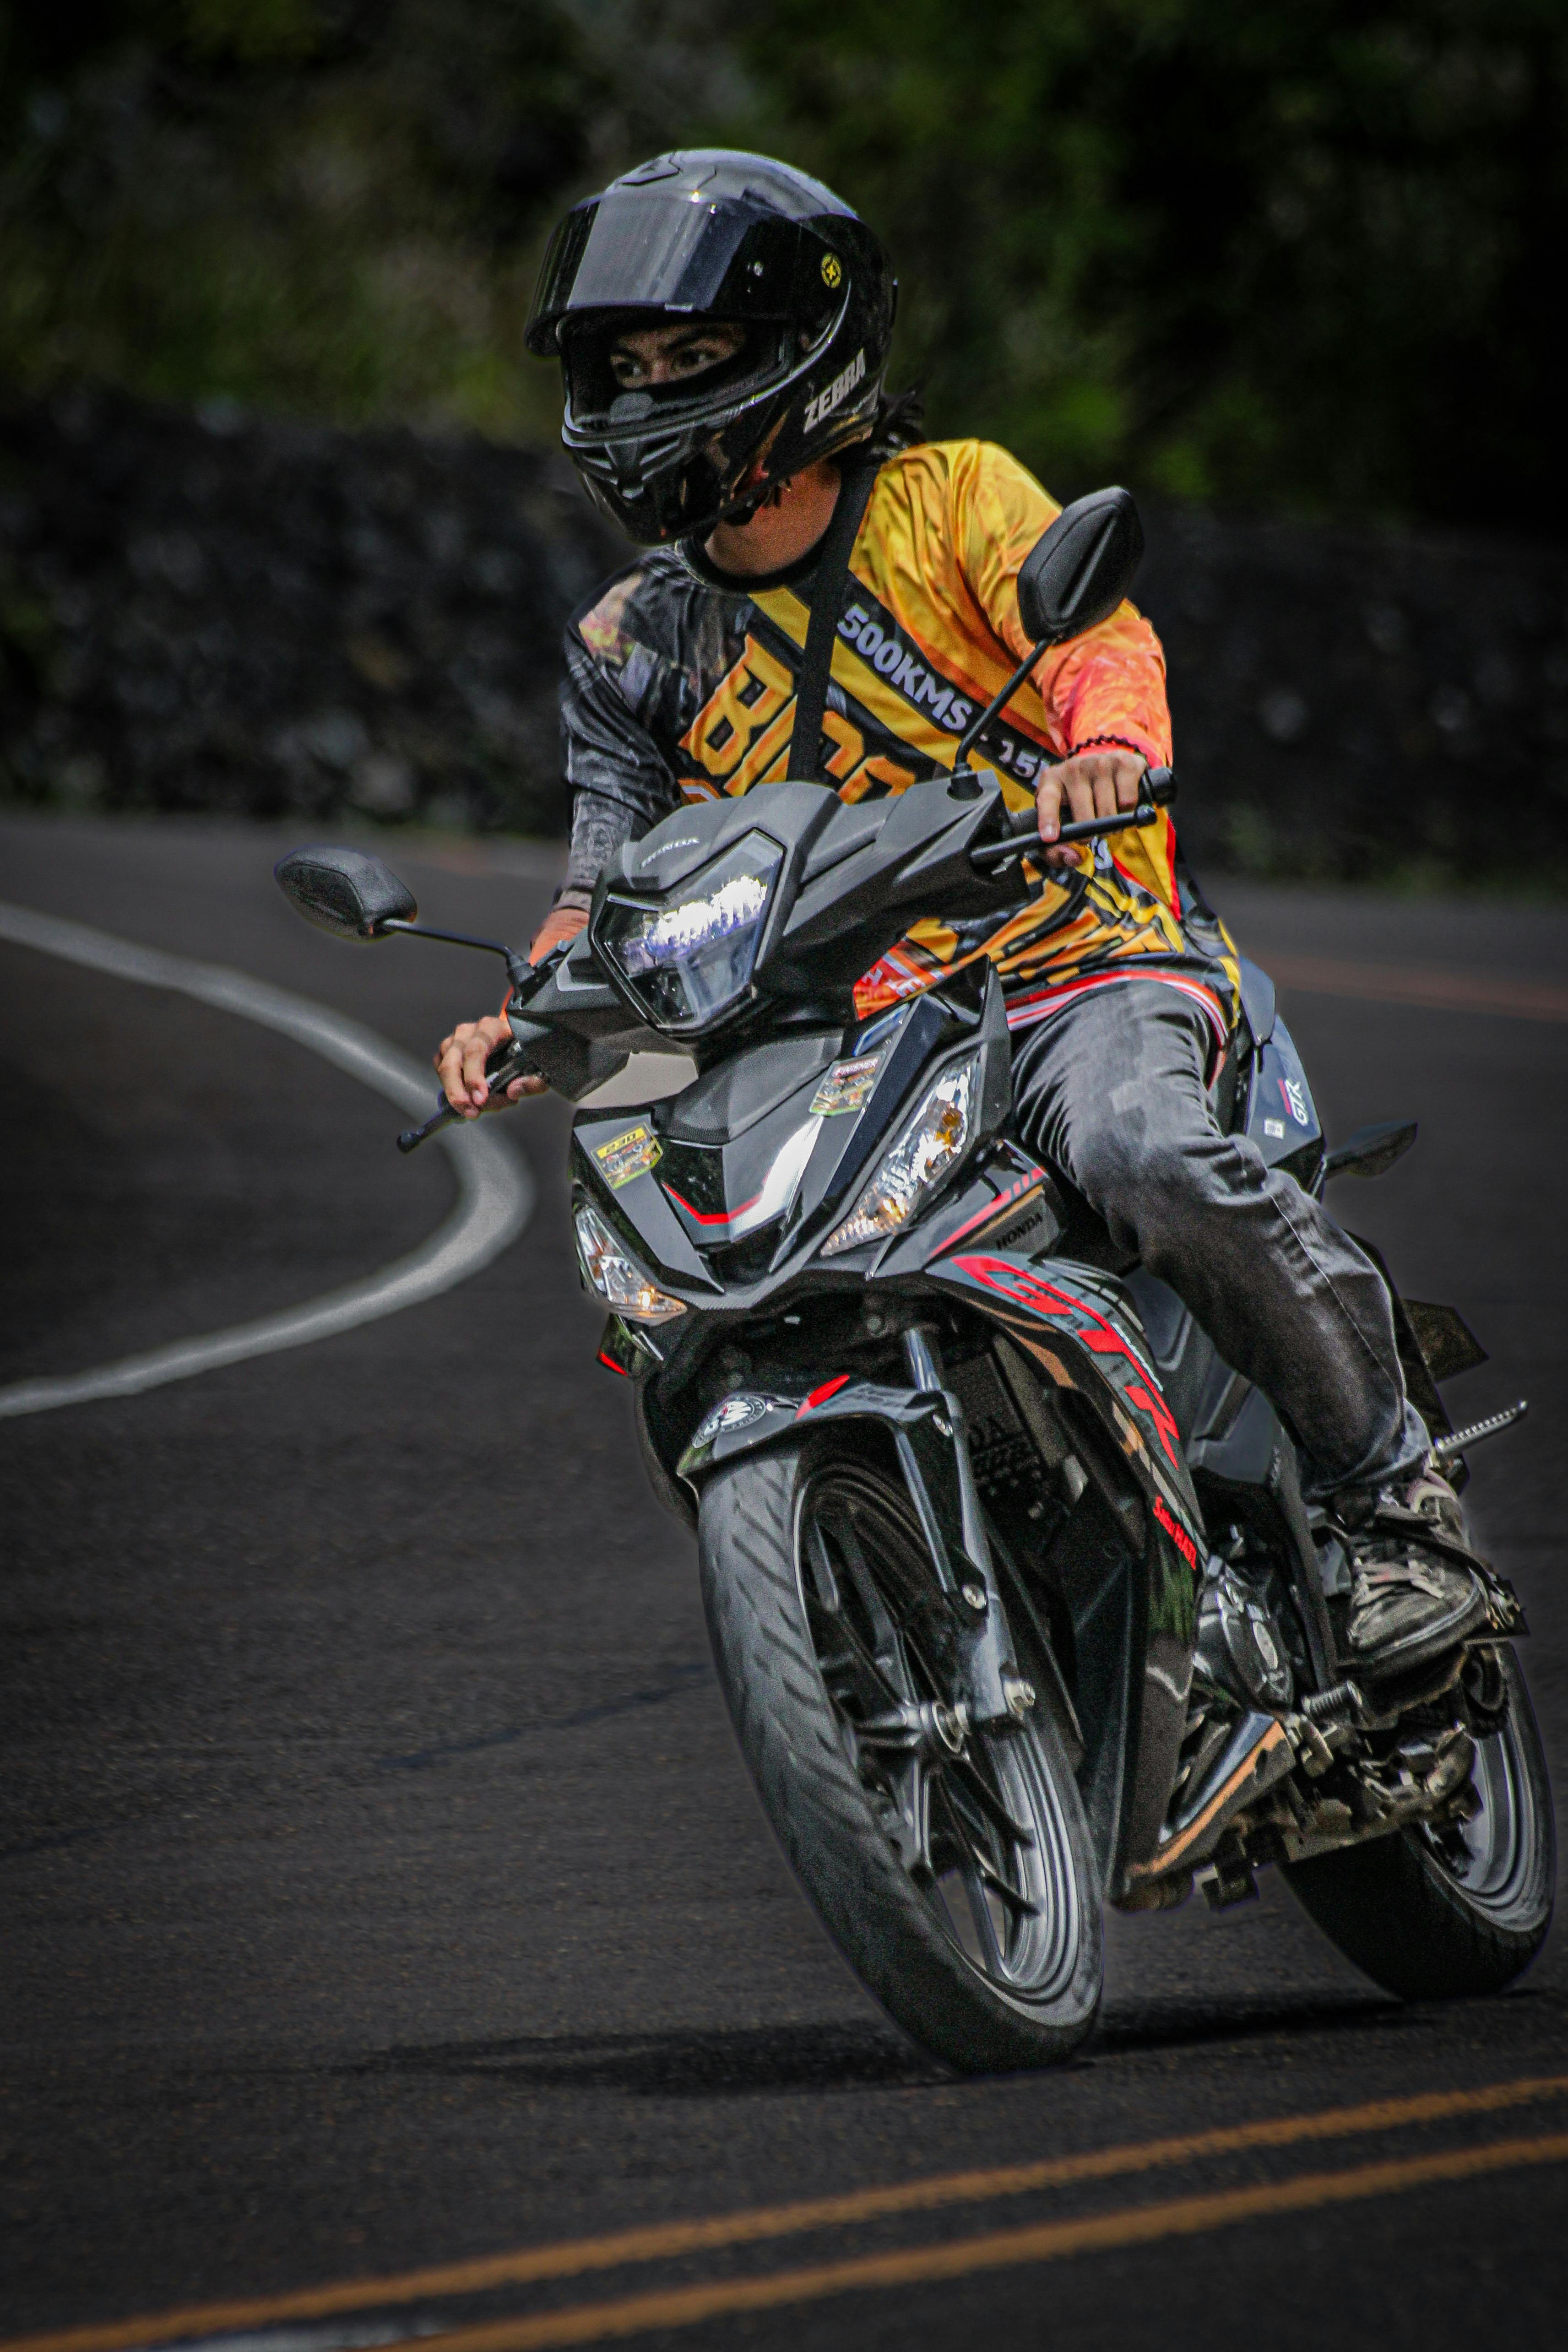
sport, tire, wheel, helmet, automotive tire, motorcycle helmet, automotive lighting, motorcycle racer, sports gear, vehicle, automotive design, motorcycle, track racing, motor vehicle, asphalt, rolling, motorcycling, motorsport, racing, personal protective equipment, grand prix motorcycle racing, stunt performer, automotive exterior, automotive wheel system, auto racing, headlamp, superbike racing, recreation, sports, motorcycle racing, sports equipment, rim, auto part, competition event, motorcycle fairing, supermoto, road, championship, soil, race track, extreme sport, motorcycle boot, stunt, driving, road surface, lap, tree, honda, endurance racing motorsport, motorcycle speedway, competition